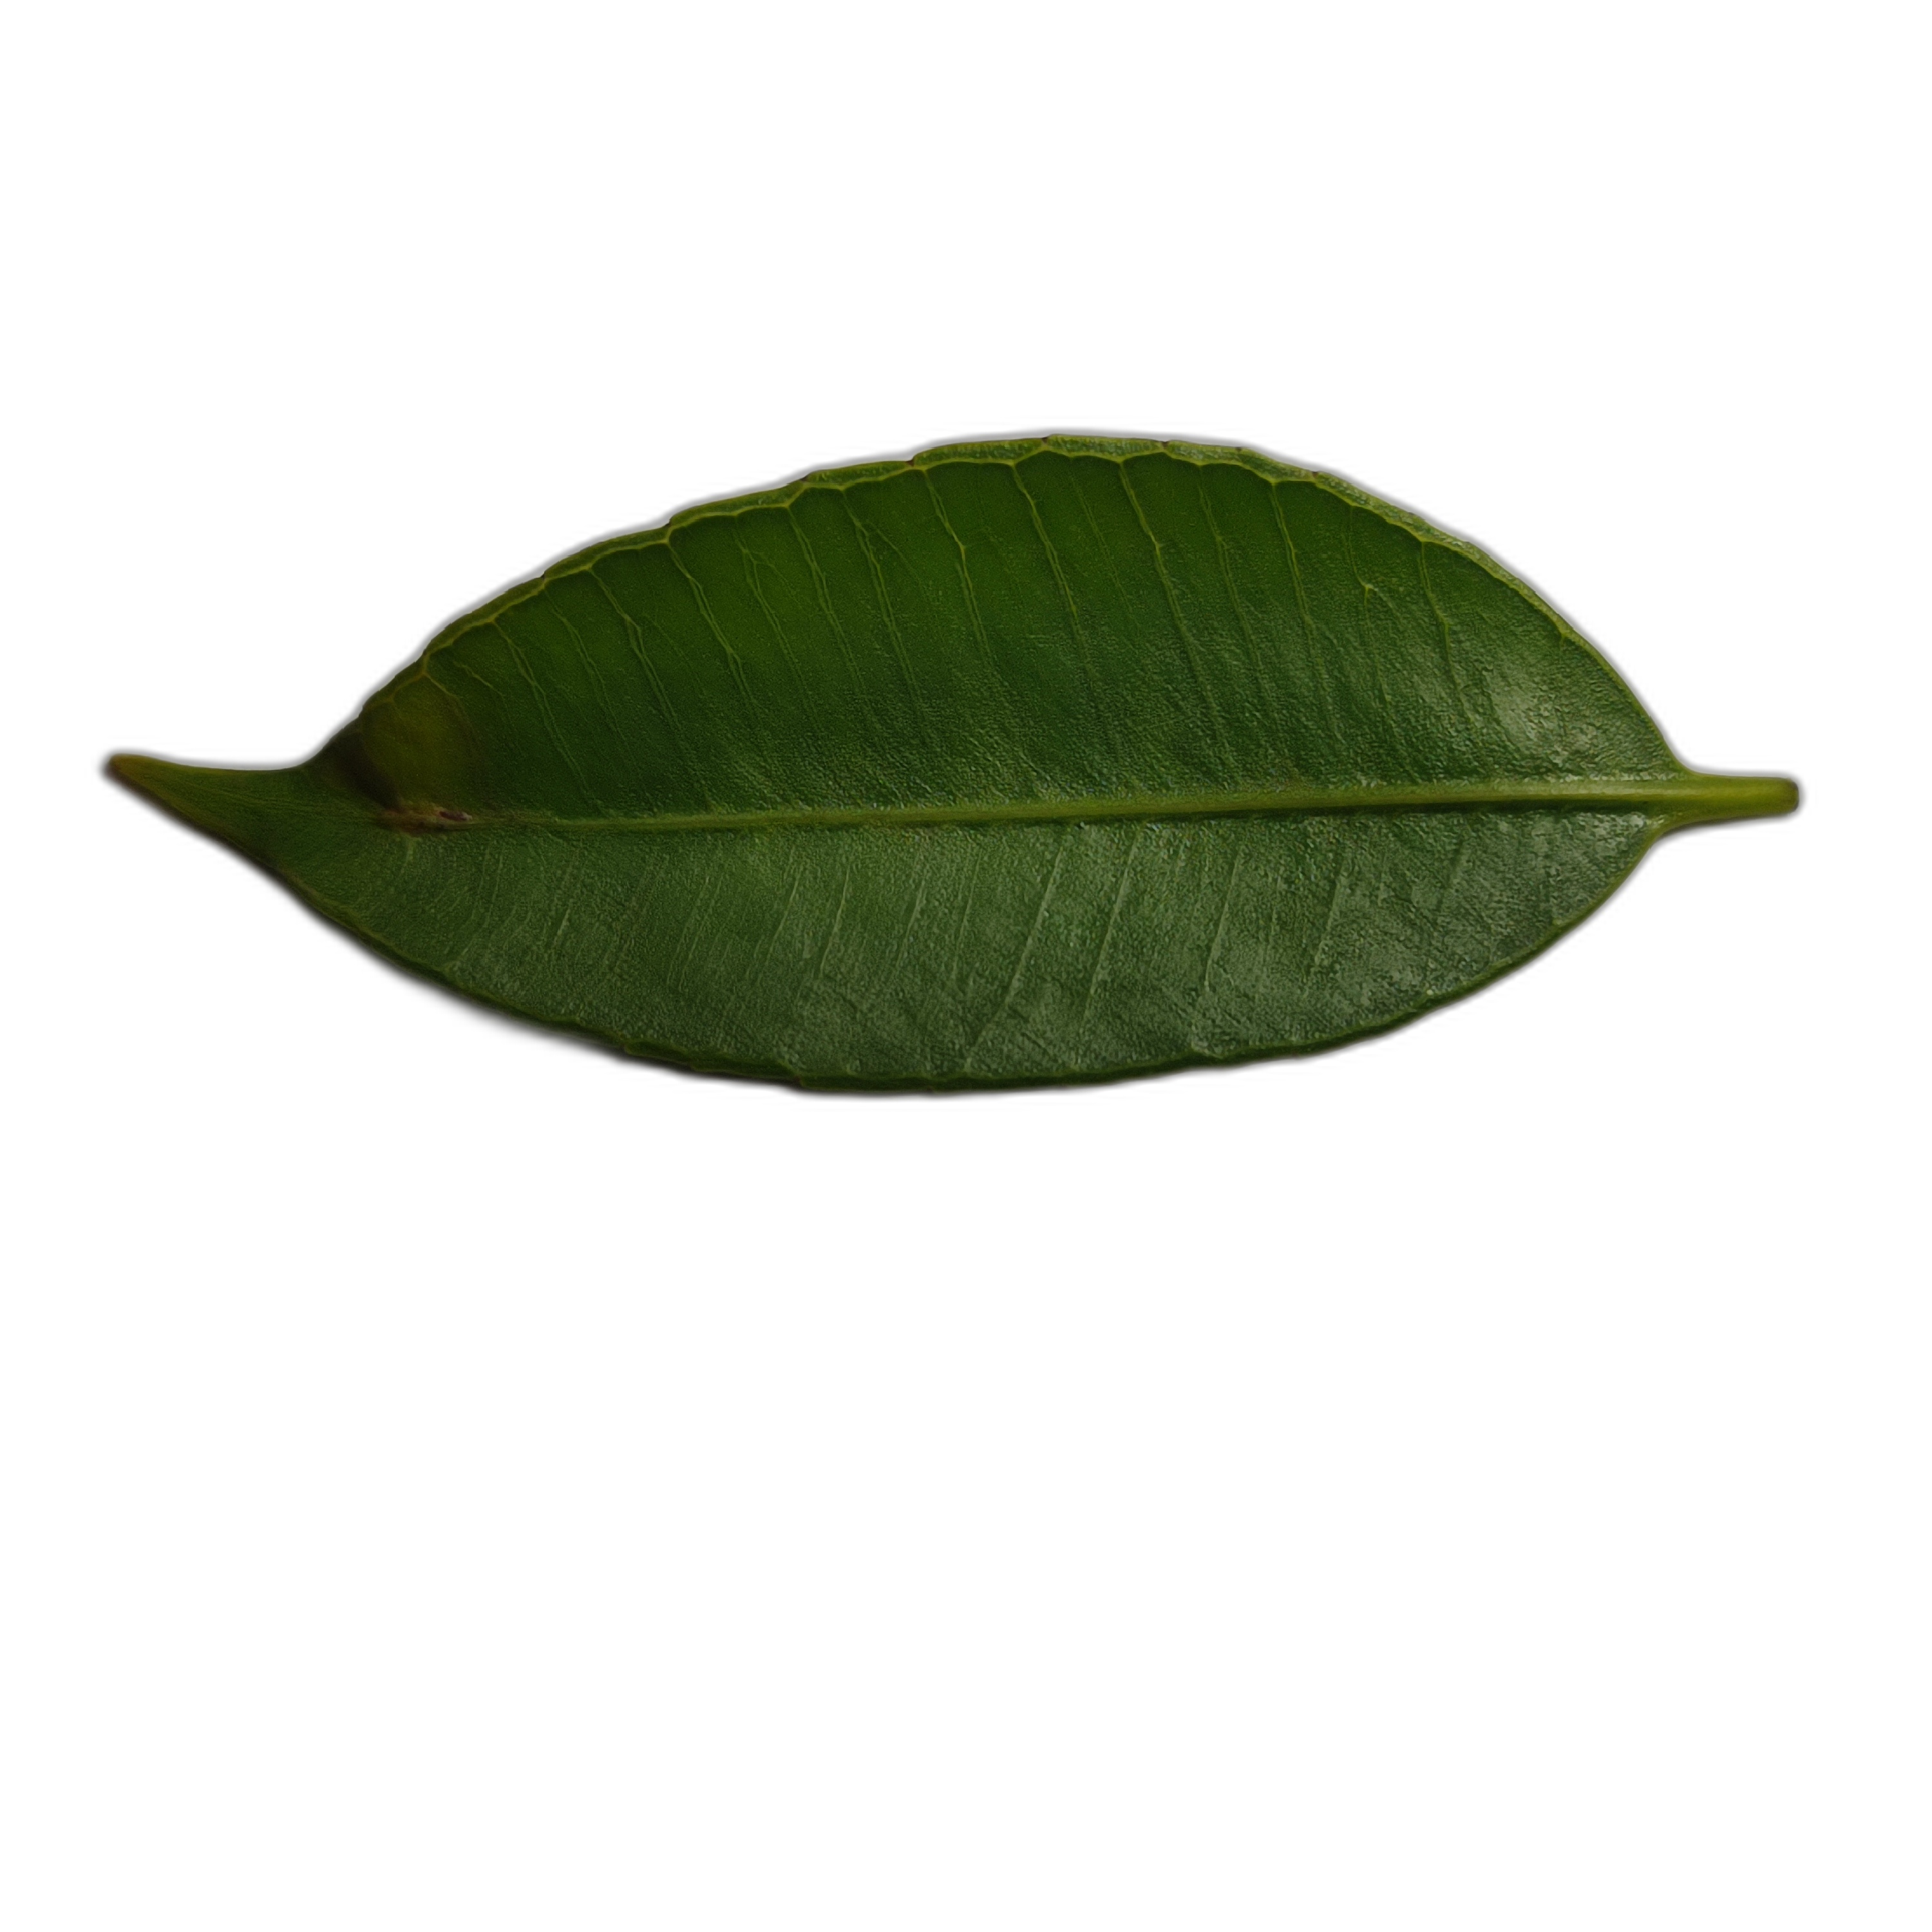
Label: healthy